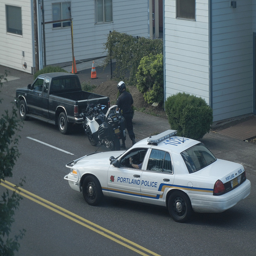
A white police car driving down a street.
A motorcycle cop taking down the license of a pick up truck while another cruiser approaches.
A police officer has stopped a black truck.
A police vehicle parked in the street next to a motorcycle and truck.
A police officer is moving towards a vehicle in front of a building.